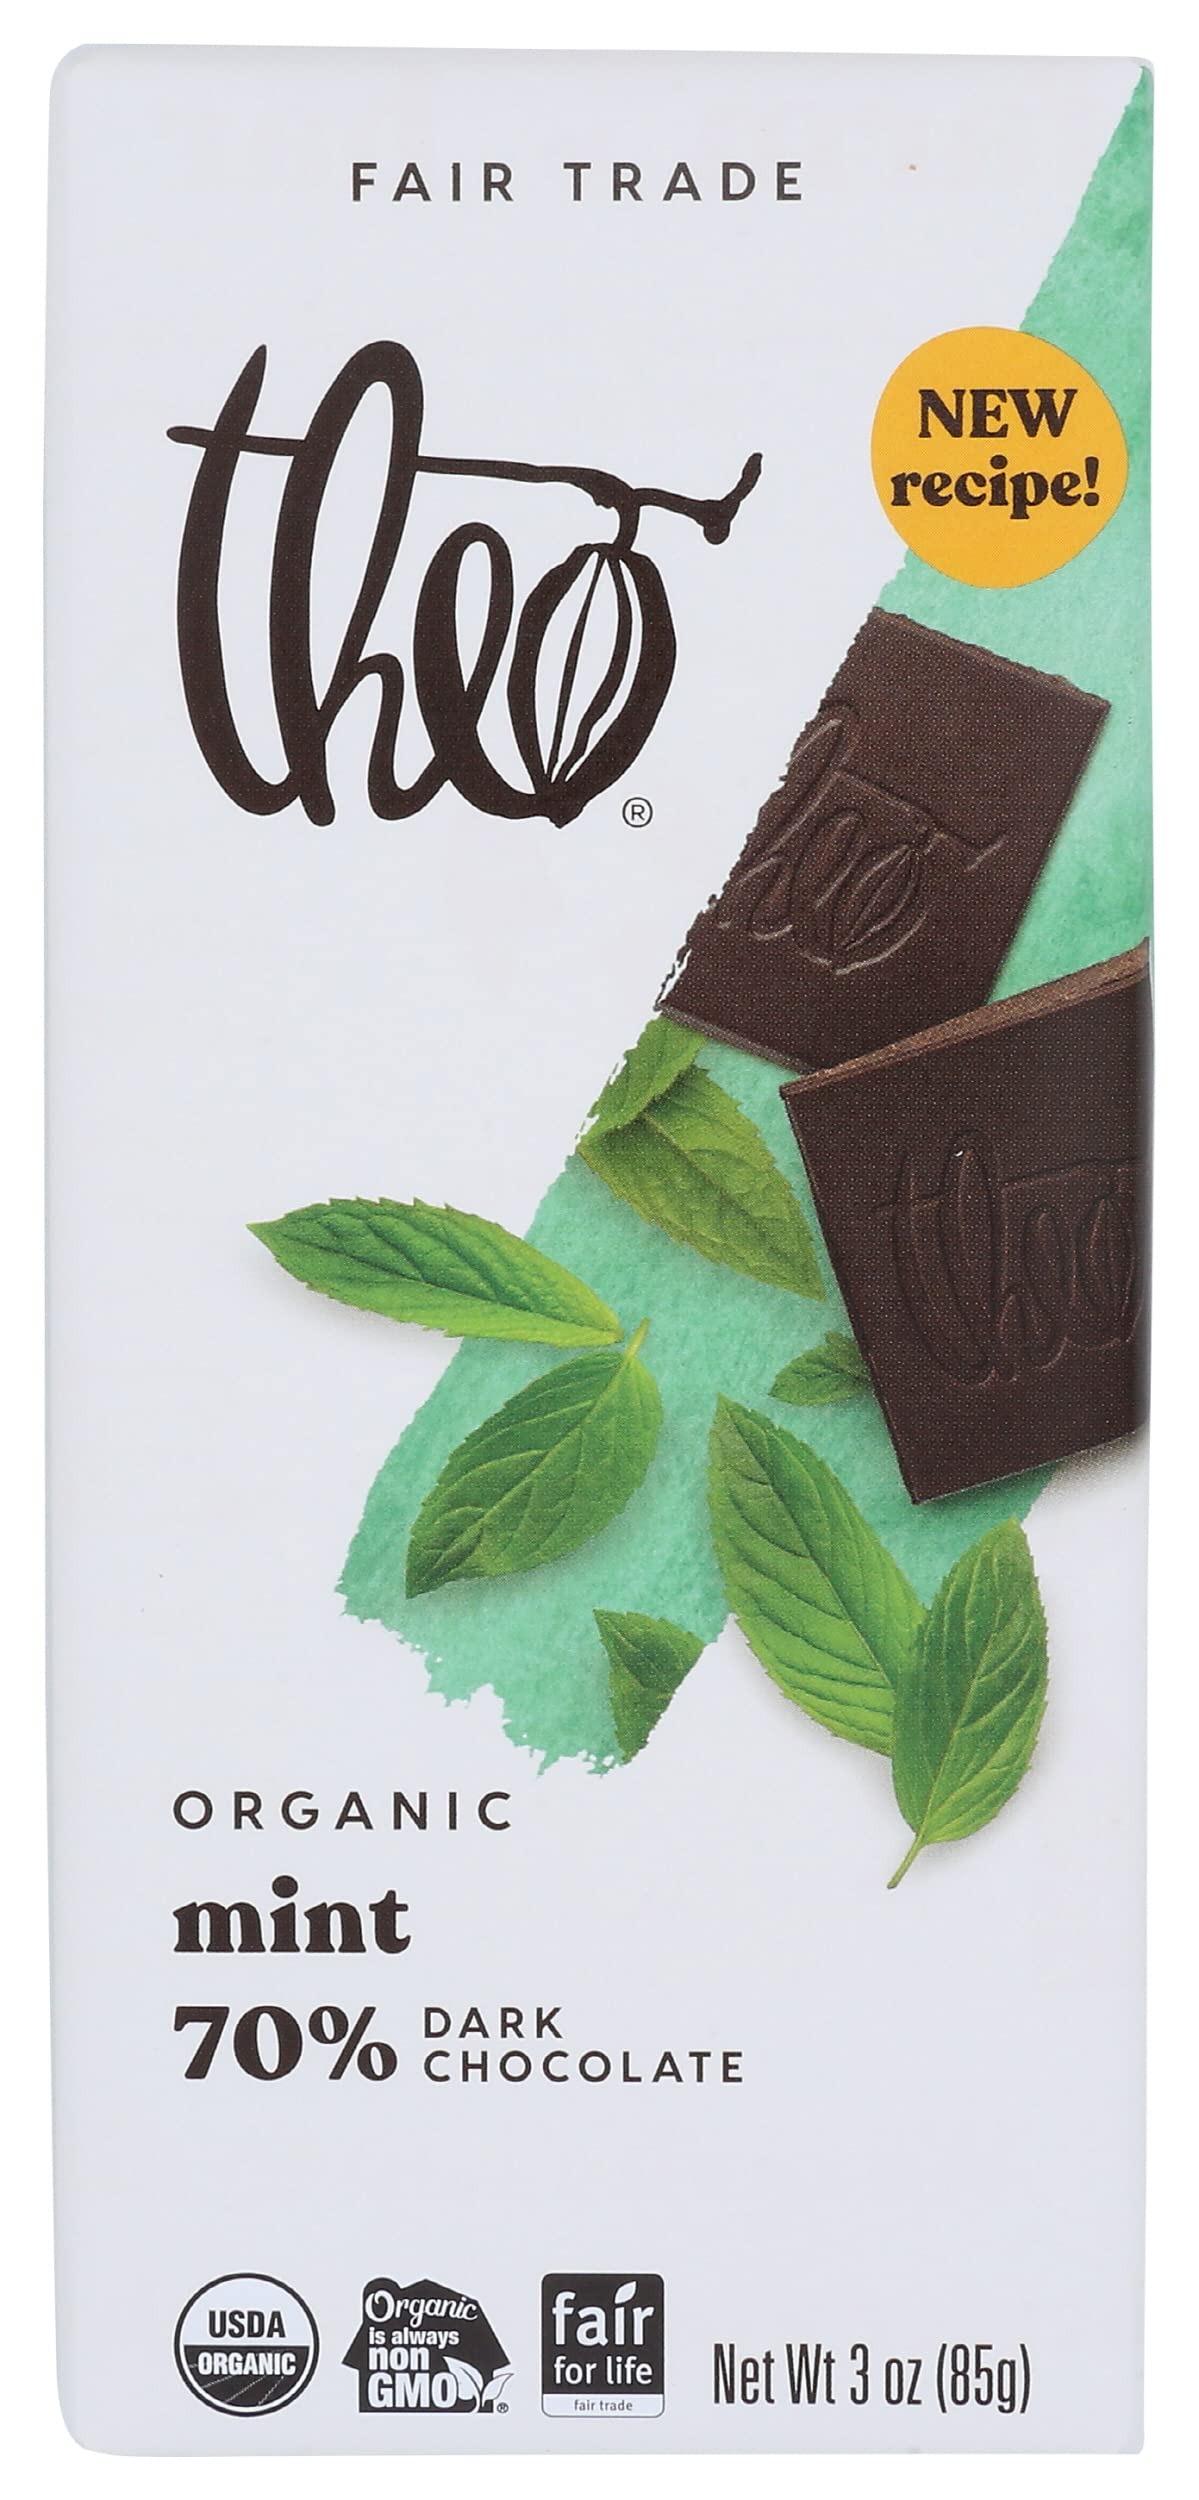
Item Name: Theo Chocolate Organic Mint Bar, 70% Dark Chocolate, USDA Certified Organic, Kosher, Fair Trade, Non-GMO, 3 Oz (Pack of 12)
Bullet Point: Theo Chocolate Organic Mint Bar, 70% Dark Chocolate, USDA Certified Organic, Kosher, Fair Trade, Non-GMO, 3 Oz (Pack of 12)
Value: 36.0
Unit: Ounce

Price: 75.57